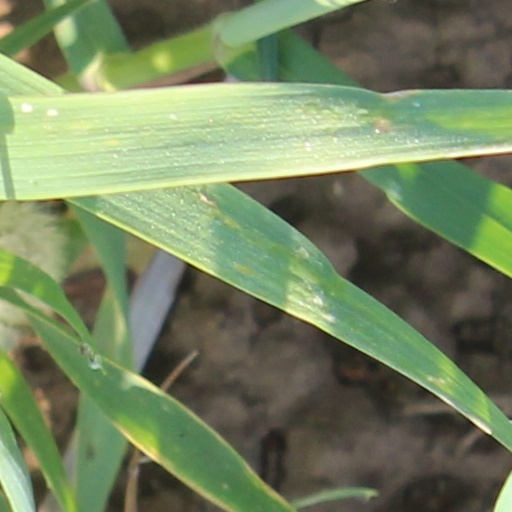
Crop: wheat